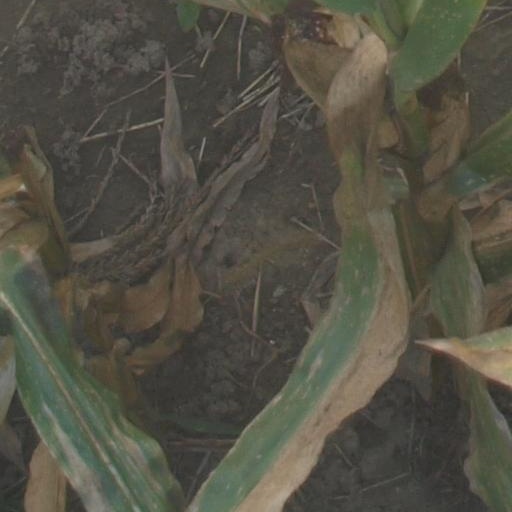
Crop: maize; corn